Campana reliefs

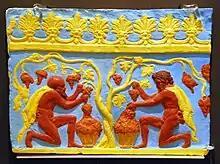
Satyrs harvesting grapes on a ridge tile in the Museum August Kestner, Hannover: Coloured reconstruction

The tiles were not individually made as unique artworks but as series. From an original relief (the punch) a mould in the shape of a negative was produced. Then the moist clay was pressed into these moulds. Probably the image and the framing decoration were formed separately, since framing decoration is seen which has been applied to various designs. After they had dried, the tiles were removed from the mould and possibly lightly reworked. Then they were fired. After firing and cooling, the terracotta was painted, though sometimes the paint was applied before firing. Usually the reliefs received a coating, which acted as a surface for painting. This could be white paint or grey-yellow paint in Augustan times but it could also be stucco.